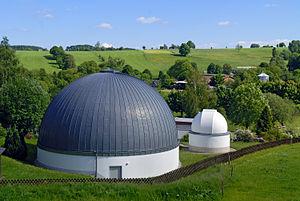
L'observatoire populaire de Drebach est un observatoire astronomique allemand situé à Drebach, en Saxe, en Allemagne. L'Union astronomique internationale lui attribue le code 113.